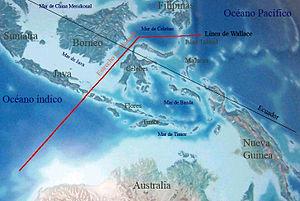
La géographie est une science centrée sur le présent, ayant pour objet la description de la Terre et en particulier l'étude des phénomènes physiques, biologiques et humains qui se produisent sur le globe terrestre, à un certain niveau d'abstraction relative qui s'y prête, pluridisciplinarité comprise voire transdisciplinarité en un certain sens. Le portail de l'information géographique du gouvernement du Québec définit la géographie comme « une science de la connaissance de l’aspect actuel, naturel et humain de la surface terrestre. Elle permet de comprendre l’organisation spatiale de phénomènes qui se manifestent dans notre environnement et façonnent notre monde ».